Billy Kountz

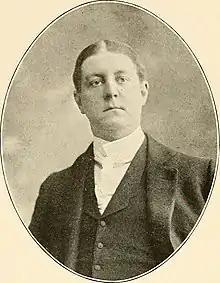

William J. Kountz Jr. (October 1, 1867 – August 18, 1899) was an American businessman and an early football player and manager for the Allegheny Athletic Association. He gained brief fame as a humorist with his "Billy Baxter" letters, a series of slang-filled short stories.